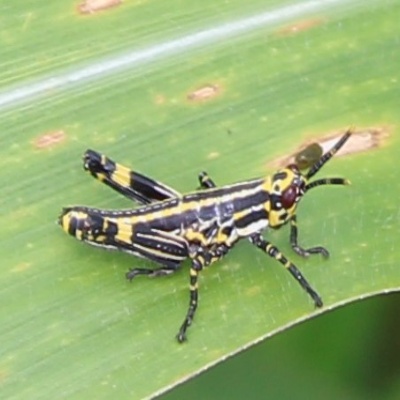
Crop: Maize
Condition: grasshoper